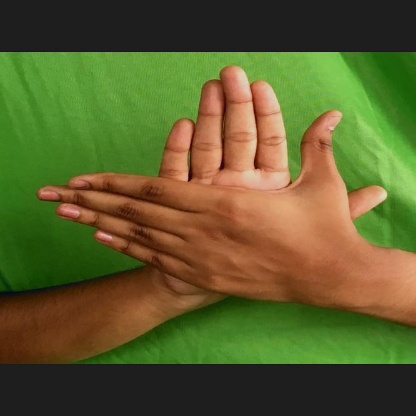
Mudra: Chakra